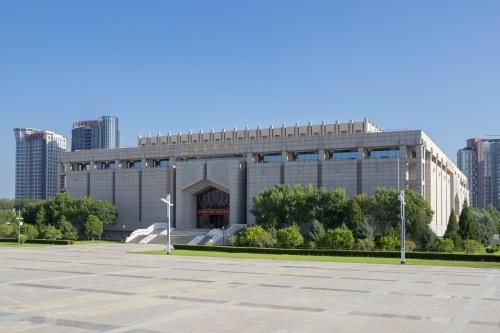
地标名称：宁夏博物馆
所在城市：银川市·金凤区